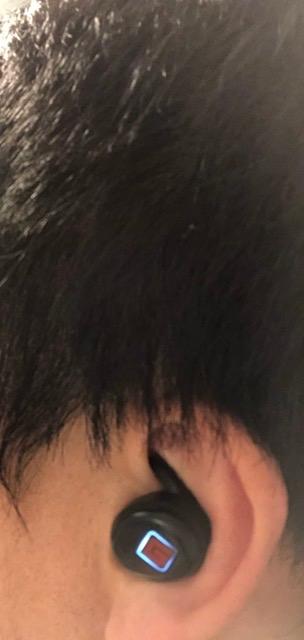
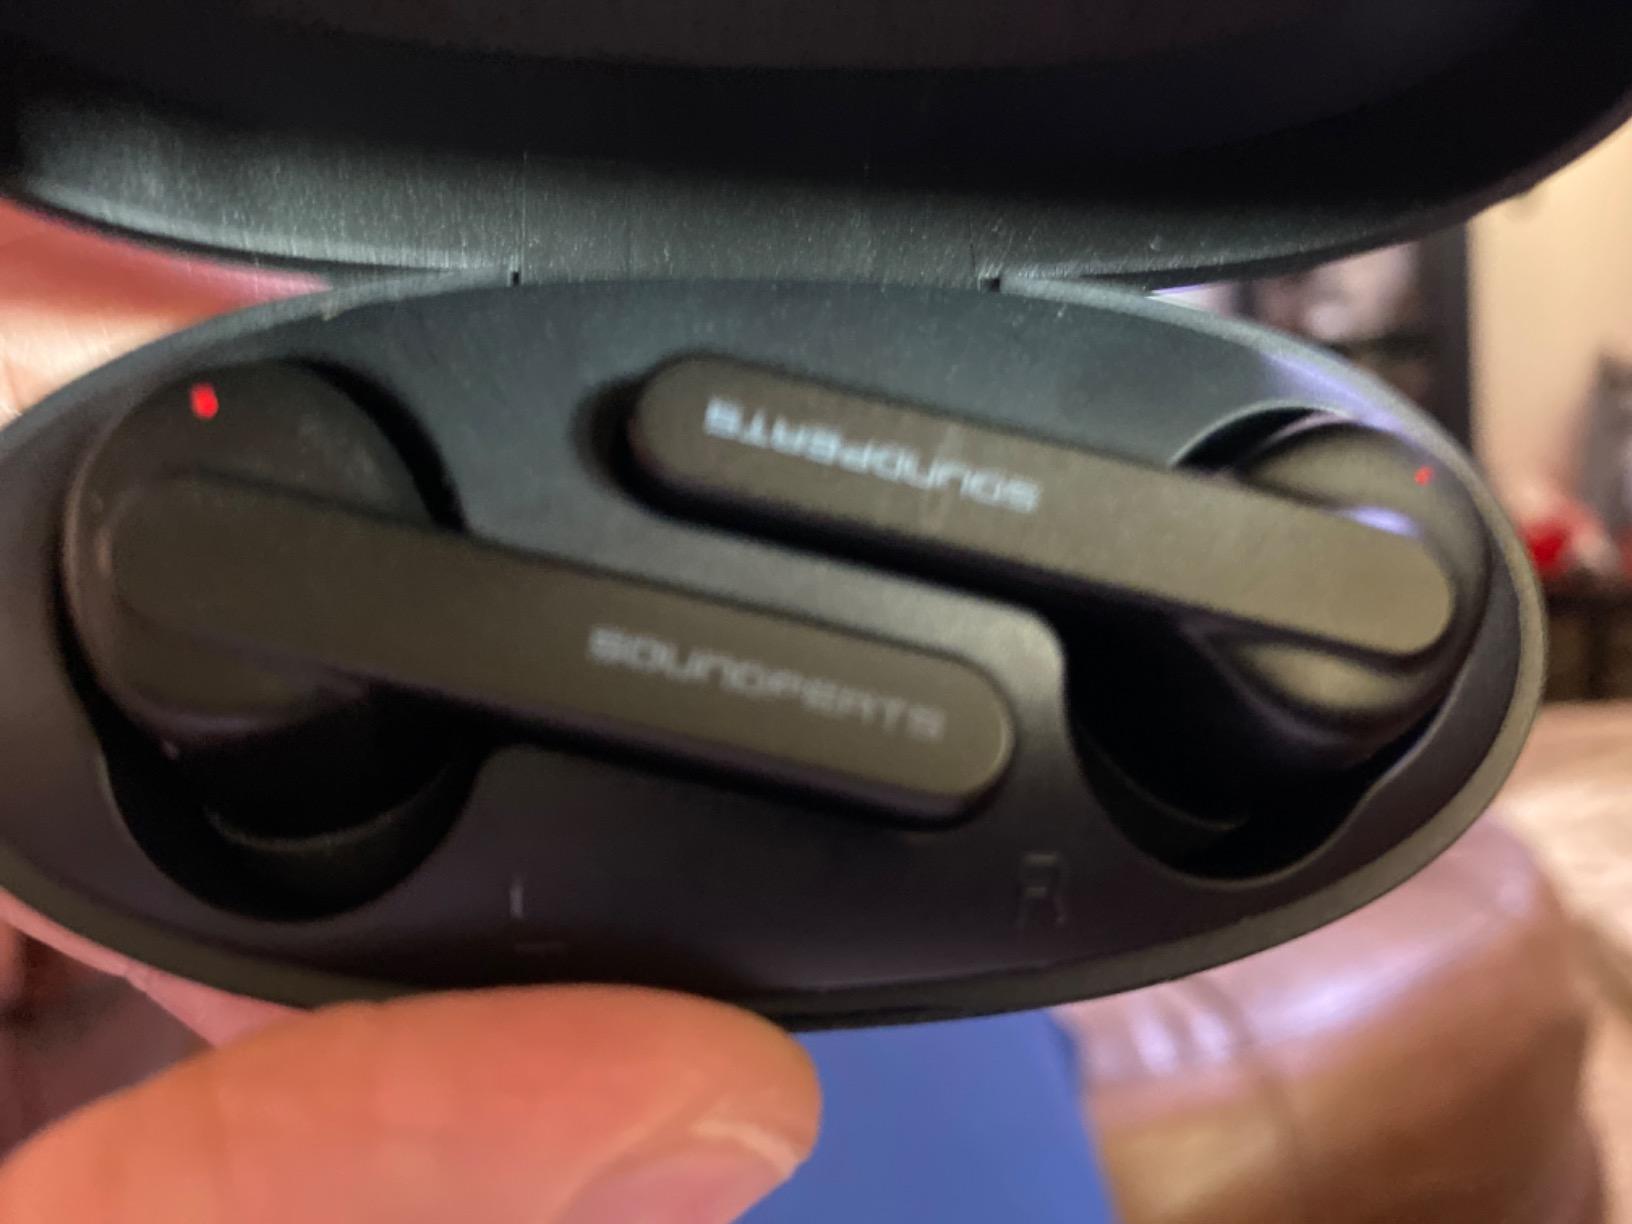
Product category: earbuds
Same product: no